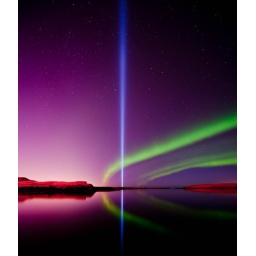
I desisted to keep the red light in the sky I like the look of it ;-)